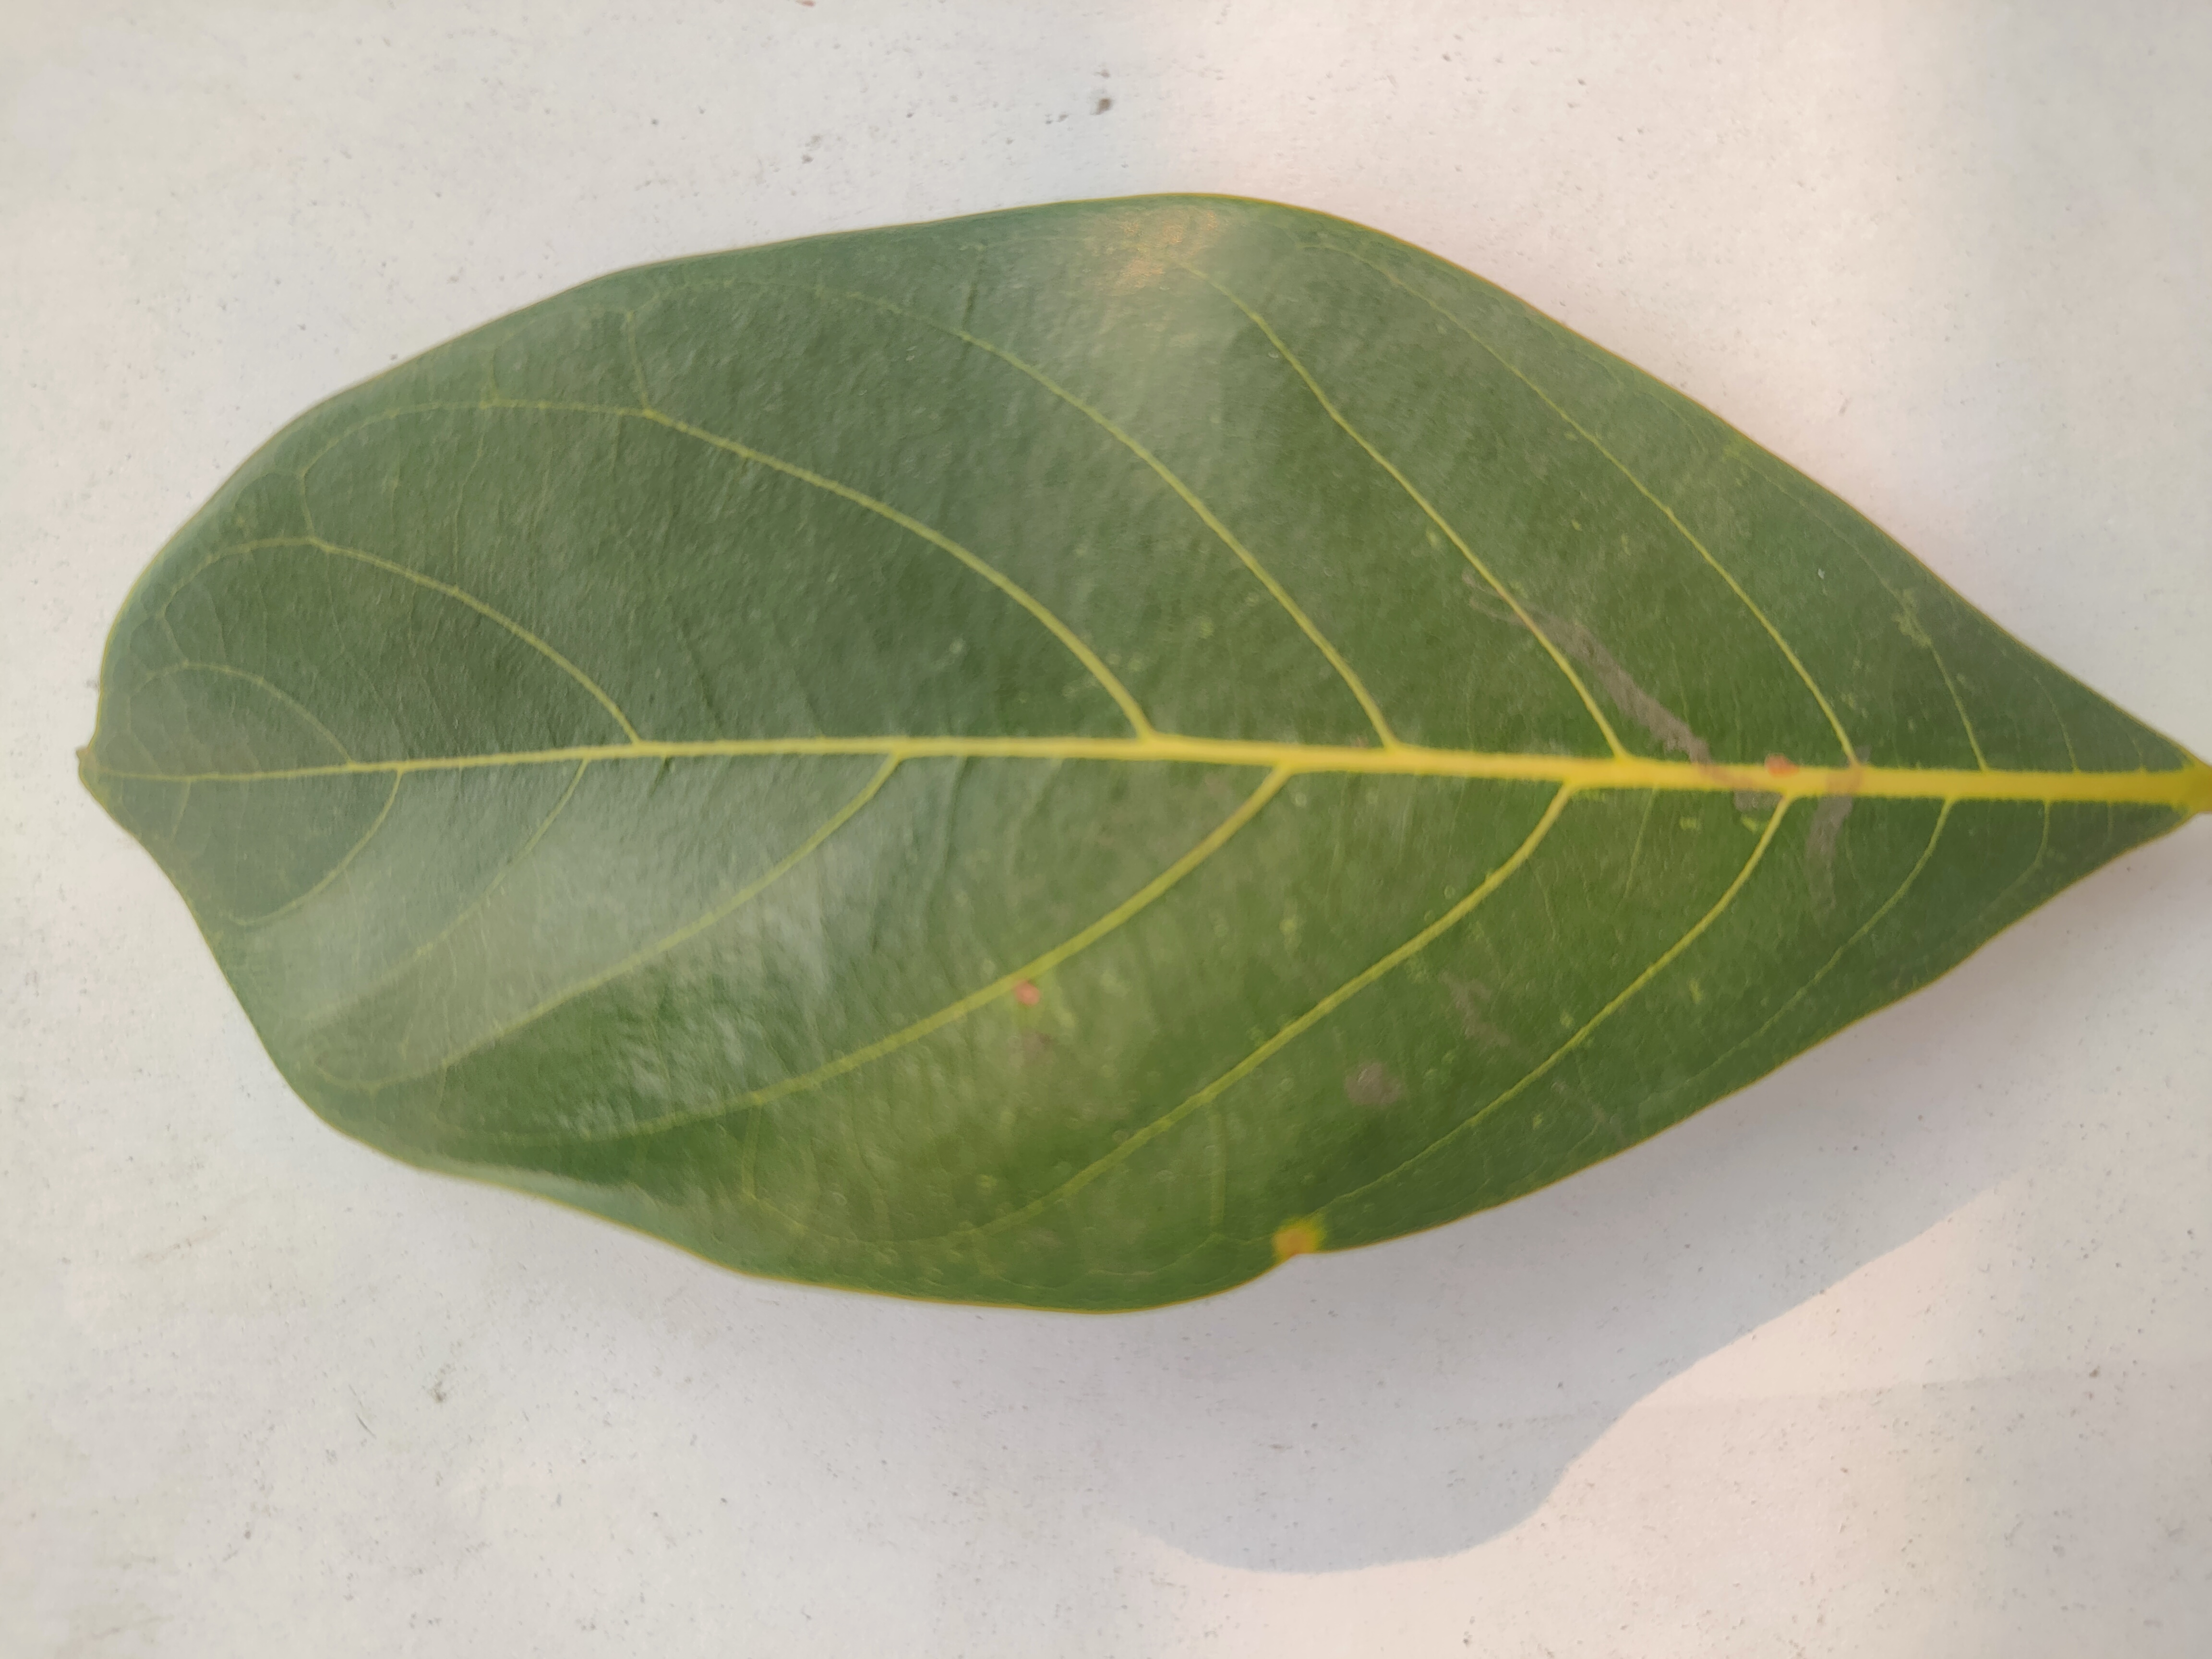
Leaf variety: Jackfruit